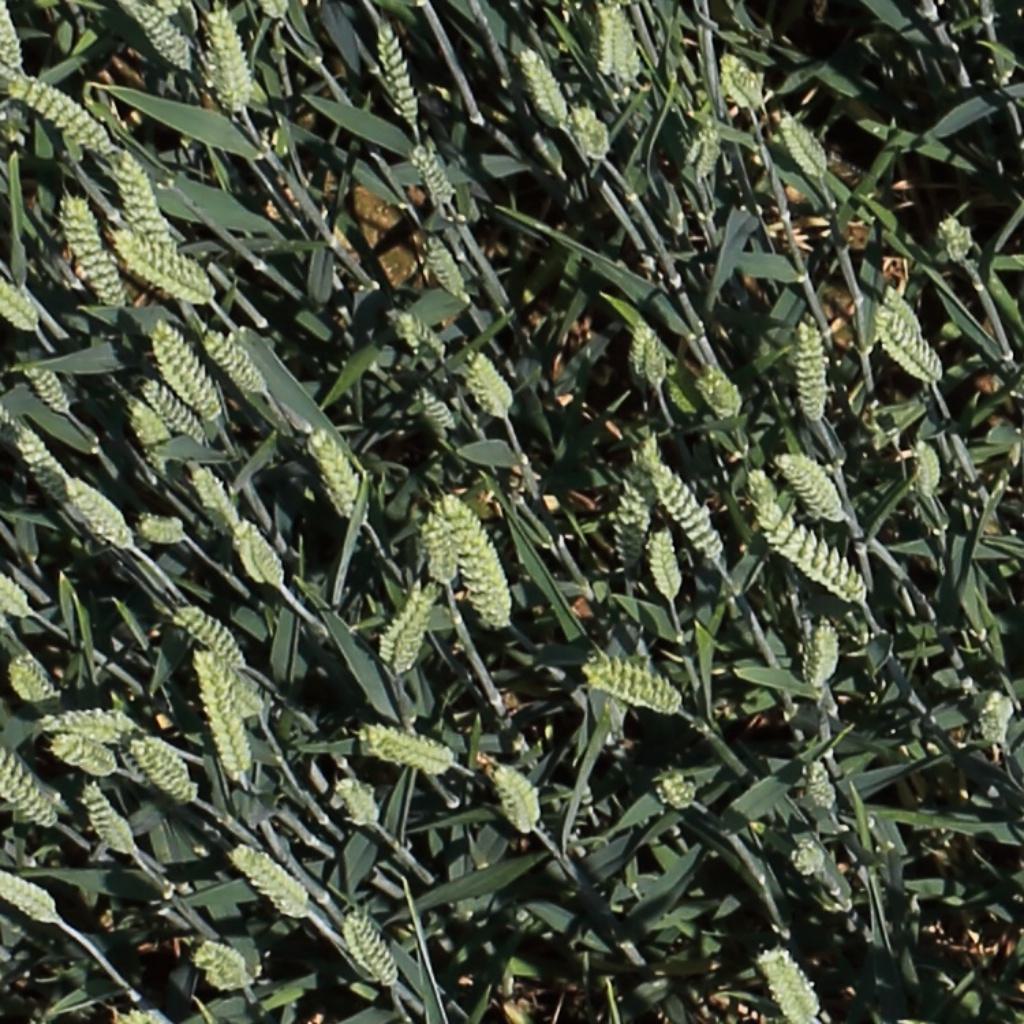
Country: Switzerland
Location: Usask
Wheat development stage: Filling